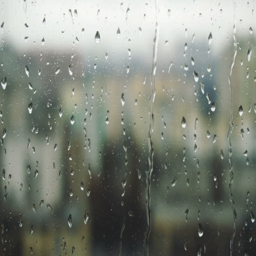
drops of rain on a window pane , buildings in background